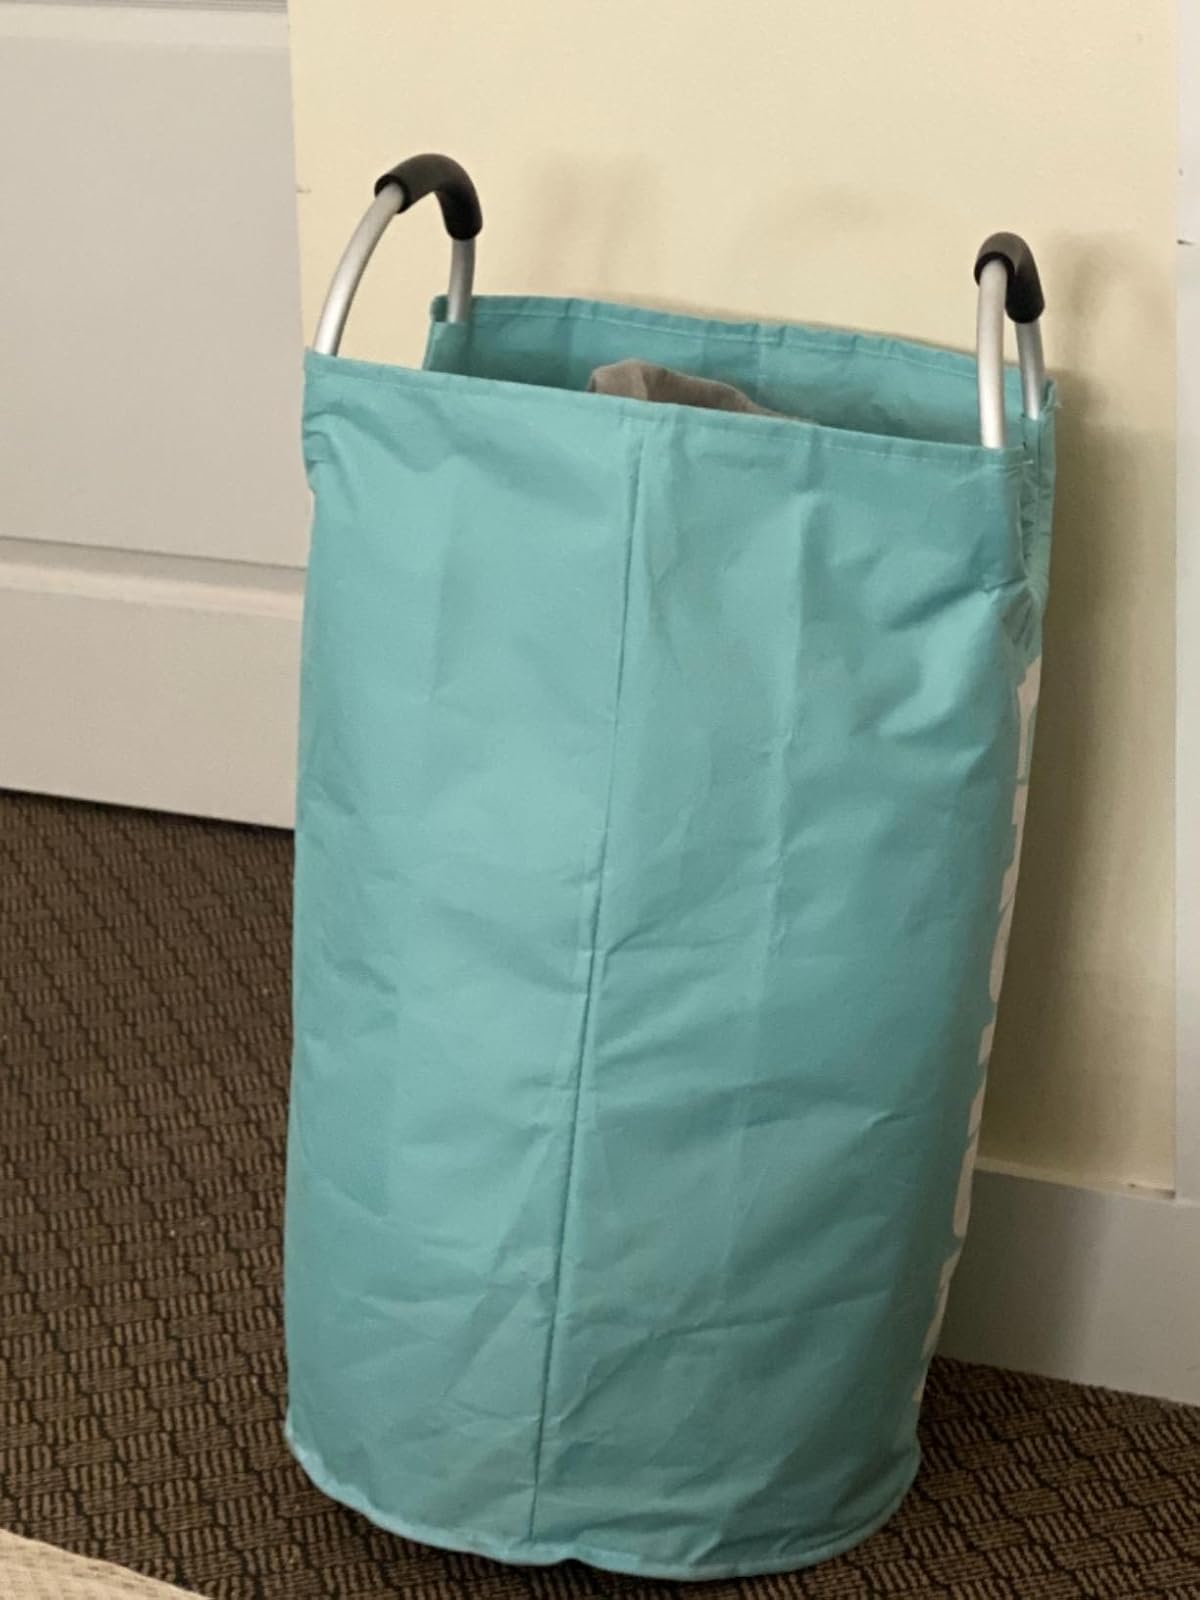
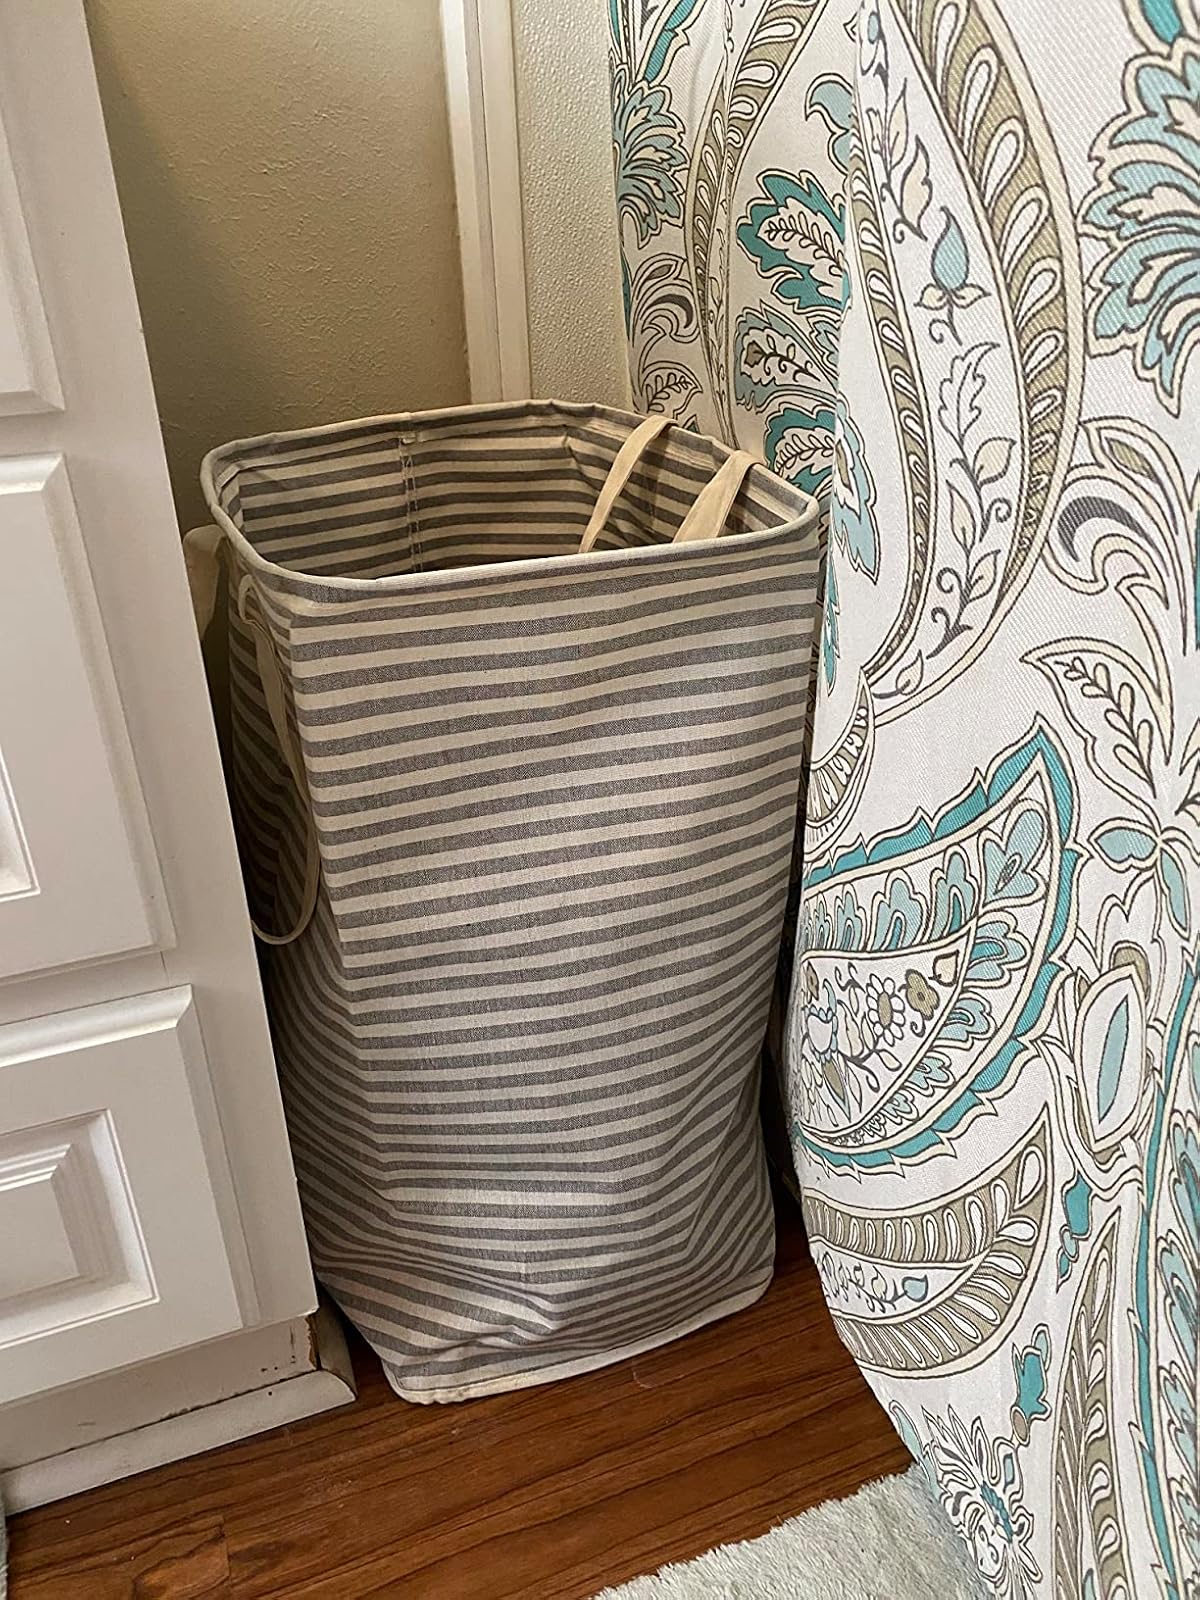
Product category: items_hamper
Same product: no